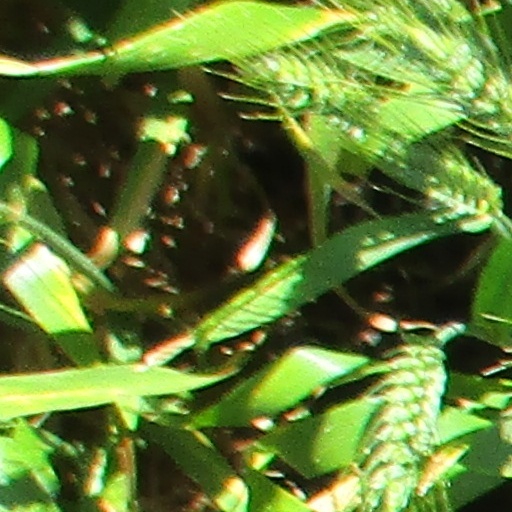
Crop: wheat